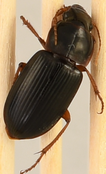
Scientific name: Harpalus pensylvanicus
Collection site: Konza Prairie Agroecosystem NEON (KONA), plot KONA_001